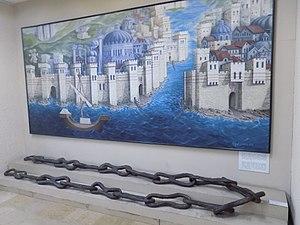
Constantinople fut, de sa fondation par Constantin Iᵉʳ en 330 sur le site de l’ancienne Byzance jusqu’à sa chute en 1453, la capitale de l’Empire romain d’Orient. Elle devint par la suite la capitale de l’Empire ottoman jusqu’en 1923, alors que la capitale de la nouvelle république de Turquie fut transférée à Ankara. En 1930 son nom fut modifié en celui d’Istanbul, nom que portait déjà le cœur historique de la ville. Sous ce nom, elle compte maintenant plus de 15 millions d’habitants et demeure le siège du patriarcat de Constantinople, seul vestige de l’Empire byzantin.